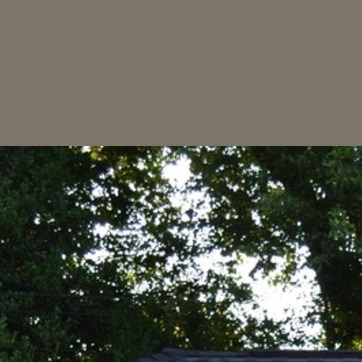
Material: sky